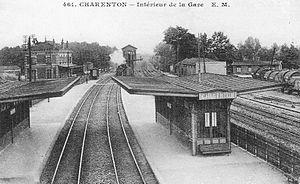
La gare de Charenton est une ancienne gare ferroviaire française de la ligne de Paris-Lyon à Marseille-Saint-Charles, située sur le territoire de la commune de Charenton-le-Pont.